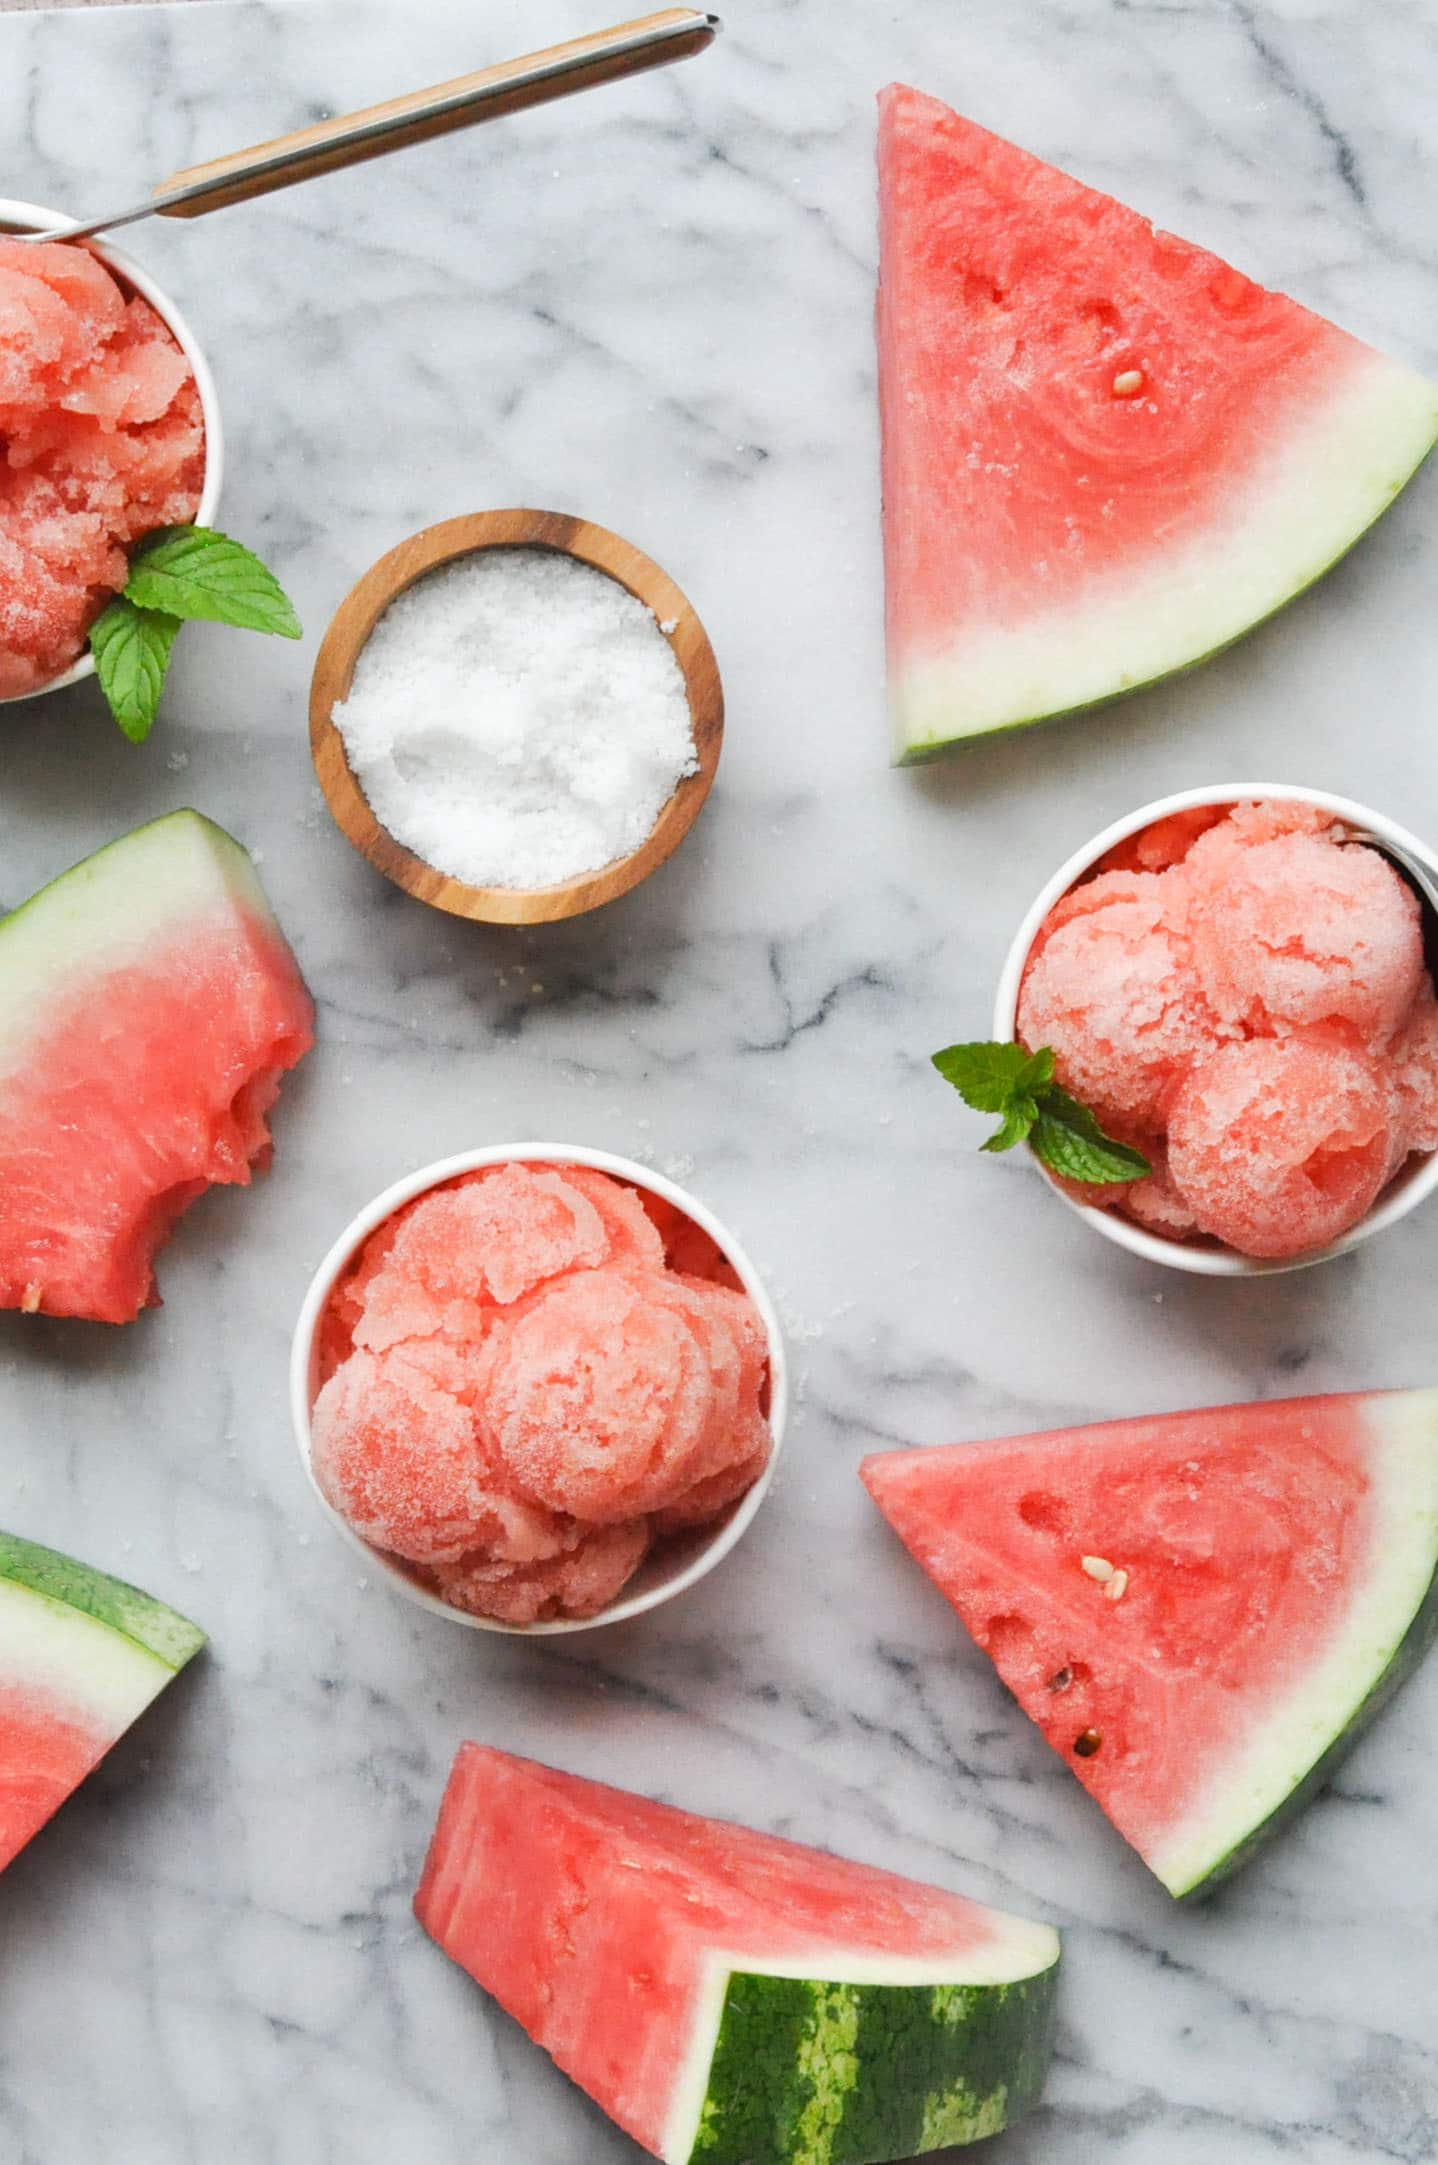
Label: Watermelon